New York State Route 17C

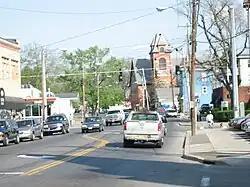
NY 17C (Main Street) at Chestnut Street in Binghamton

Paralleling the tracks and the Southern Tier Expressway once again, NY 17C forks away from the railroad tracks, becoming a divided highway split into one-way sections. Each section runs along opposite sides of the freeway; as such, each serves as a frontage road for exit 69 of the expressway. While in this configuration, NY 17C is known as the George F. Highway. The two directions of NY 17C come back together in the hamlet of Westover, located about to the east on the north bank of the Susquehanna River. In Westover, the route becomes a two-lane commercial street named Main Street. A short distance later, NY 17C enters an interchange with NY 201 before entering the village of Johnson City. Remaining the two-lane commercial street it was, NY 17C crosses east through Johnson City, passing north of Wilson Memorial Regional Medical Center, intersecting with Arch Street in the center of the village.